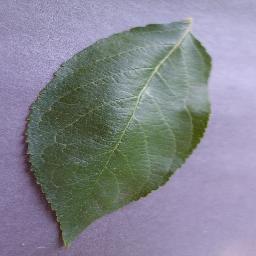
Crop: apple
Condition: healthy